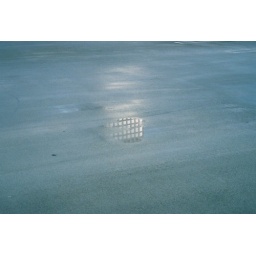
Reflections of a building in a small puddle of water